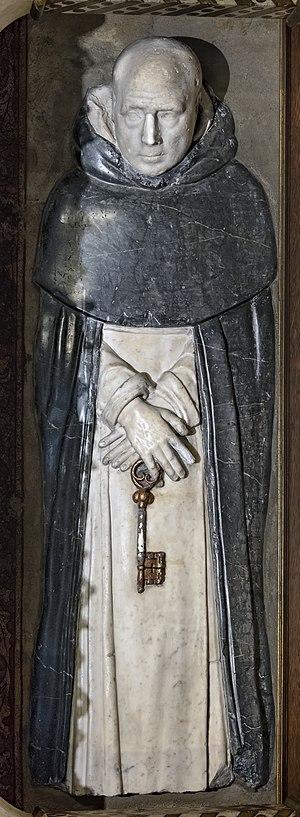
La cathédrale basilique métropolitaine de la Sainte-Croix et de Sainte Eulalie de Barcelone, souvent surnommée Seu en catalan, est la cathédrale de l'archidiocèse catholique de Barcelone.
Saint Raymond de Penyafort, né à Vilafranca del Penedès, près de Barcelone, vers 1175, et mort en 1275, est un frère prêcheur.